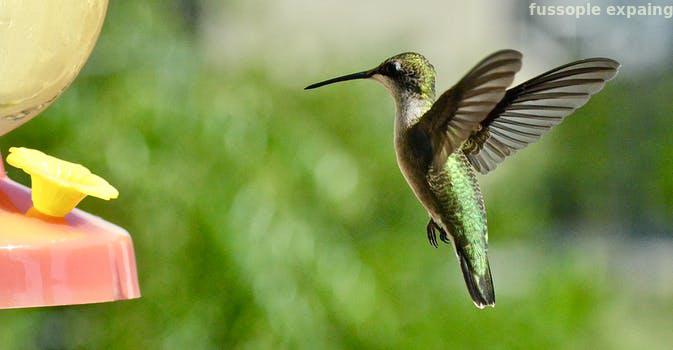
Label: Watermark